Merzbild Schwet

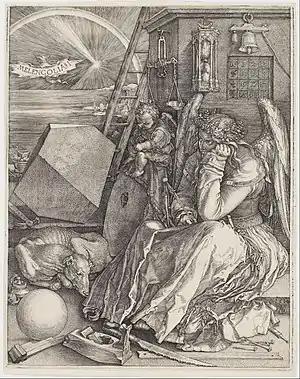
The solid, polyhedron shape from Dürer's "Melancolia I" was used in the album's artwork

The album cover is a black-and-white collage by Stapleton, with several macabre elements taken from European art. The central figure is an anatomical diagram, flanked by skulls, skeletons and decapitated figures. At upper left, a small element shows a procession of hooded figures walking past two others; this is taken from a Gustave Doré illustration for a scene in Dante's "Divine Comedy". At the upper center, the artist name "nurse with wound" is inscribed on a solid object. The object is a polyhedron, taken from the engraving "Melancolia I", by Albrecht Dürer.